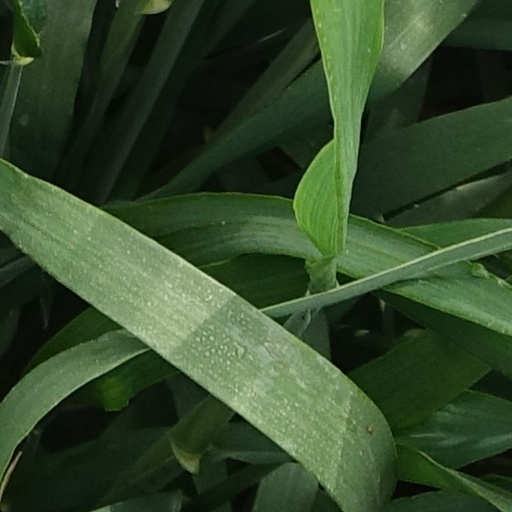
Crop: wheat